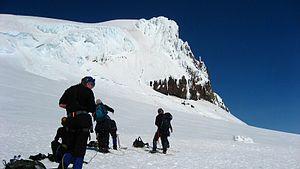
Le Hvannadalshnjúkur ['kʰvanːataˑlsˌn̥uːkʏr̥], toponyme islandais signifiant littéralement en français « le pic de la vallée des angéliques », est une montagne d'Islande culminant à 2 109,6 mètres d'altitude ce qui en fait le point culminant de ce pays. Inclus dans le parc national de Skaftafell, il en est l'un des symboles.